Employee Free Choice Act

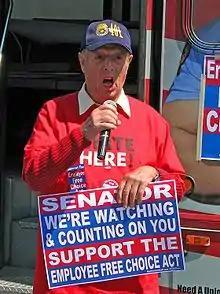
Pennsylvania labor leader Sam Bianco at a rally in Wilkes-Barre, Pennsylvania, calling on Arlen Specter to support the EFCA

Proponents of the legislation assert that the change is necessary to protect workers' rights to join unions. Under current law, employers are not required to take as determinative their workers' signed authorization forms designating a union as their representative "and may insist that the workers use a secret-ballot election conducted by the National Labor Relations Board (NLRB) to establish their union "even if 100% of the employees provide the NLRB with signed authorizations designating the union as their bargaining agent." The EFCA would allow workers to have their union certified as their bargaining agent by the NLRB if a majority of them have signed valid authorizations." EFCA proponents state that under current law the union ballots are "secret in name only" by citing experts such as University of Oregon professor Gordon Lafer, who in testimony before the U.S. Congress stated: